Fortuna Lake

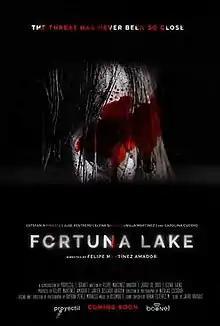

Fortuna Lake is a 2019 Colombian film directed and co-written by Felipe Martínez Amador.